James Scott (boxer)

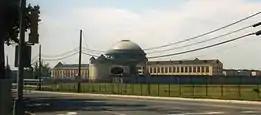
Scott was incarcerated and fought several professional fights at Rahway State Prison (now East Jersey State Prison), pictured above.

At Rahway, the prison warden was Robert Hatrak, who had a reputation considered controversial for sympathy toward inmates and an openness toward rehabilitation. Several programs aimed at rehabilitation were operated by Hatrak, including vocational training such as automotive repair and barbershop skills, as well as a singing group and a "scared straight" program. He then conceived of a boxing program, not simply for recreation but where inmates could train to be fighters, corner men, referees, and cutmen as a profession. Upon hearing that Scott was being transferred to Rahway, Hatrak planned to partner with him to utilize Scott's connections in the sport. Scott was placed in charge of the new Rahway State Boxing Association. Inmates in the program received pay and credit toward a reduction of their sentence or parole. By 1980, the program had over 75 members, screened by inmates, and held between 40 and 50 fights per year. According to Scott, not one of his program members had ever been in trouble since being in the program, which he attributed to the amount of time his members spent on boxing.